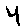
Label: 4